Avan Aval Adhu

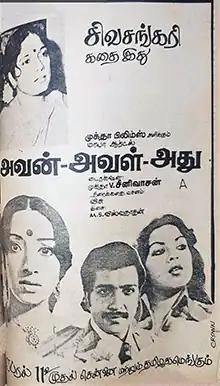
Theatrical release poster

Avan Aval Adhu is a 1980 Indian Tamil-language film directed by Muktha Srinivasan and written by Visu. The film stars Sivakumar, Lakshmi, Sripriya and Thengai Srinivasan. Dealing with the then-groundbreaking issue of surrogate pregnancy in India, it is based on the story "Oru Singam Muyalaagirathu" by Sivasankari. The film was released on 11 April 1980.